Knoxville station (Louisville and Nashville Railroad)

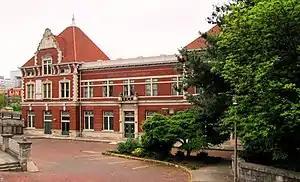
The L&N Station, viewed from Western Avenue

The L&N Station is a former rail passenger station in Knoxville, Tennessee, United States, located in the downtown area at the northern end of the World's Fair Park. Built in 1905 by the Louisville and Nashville Railroad and designed by its chief engineer, Richard Montfort, the station was renovated for use in the 1982 World's Fair, and is currently home to Knox County's STEM-based magnet high school, the L&N STEM Academy. In 1982, the building was added to the National Register of Historic Places for its architecture and role in Knoxville's transportation history.